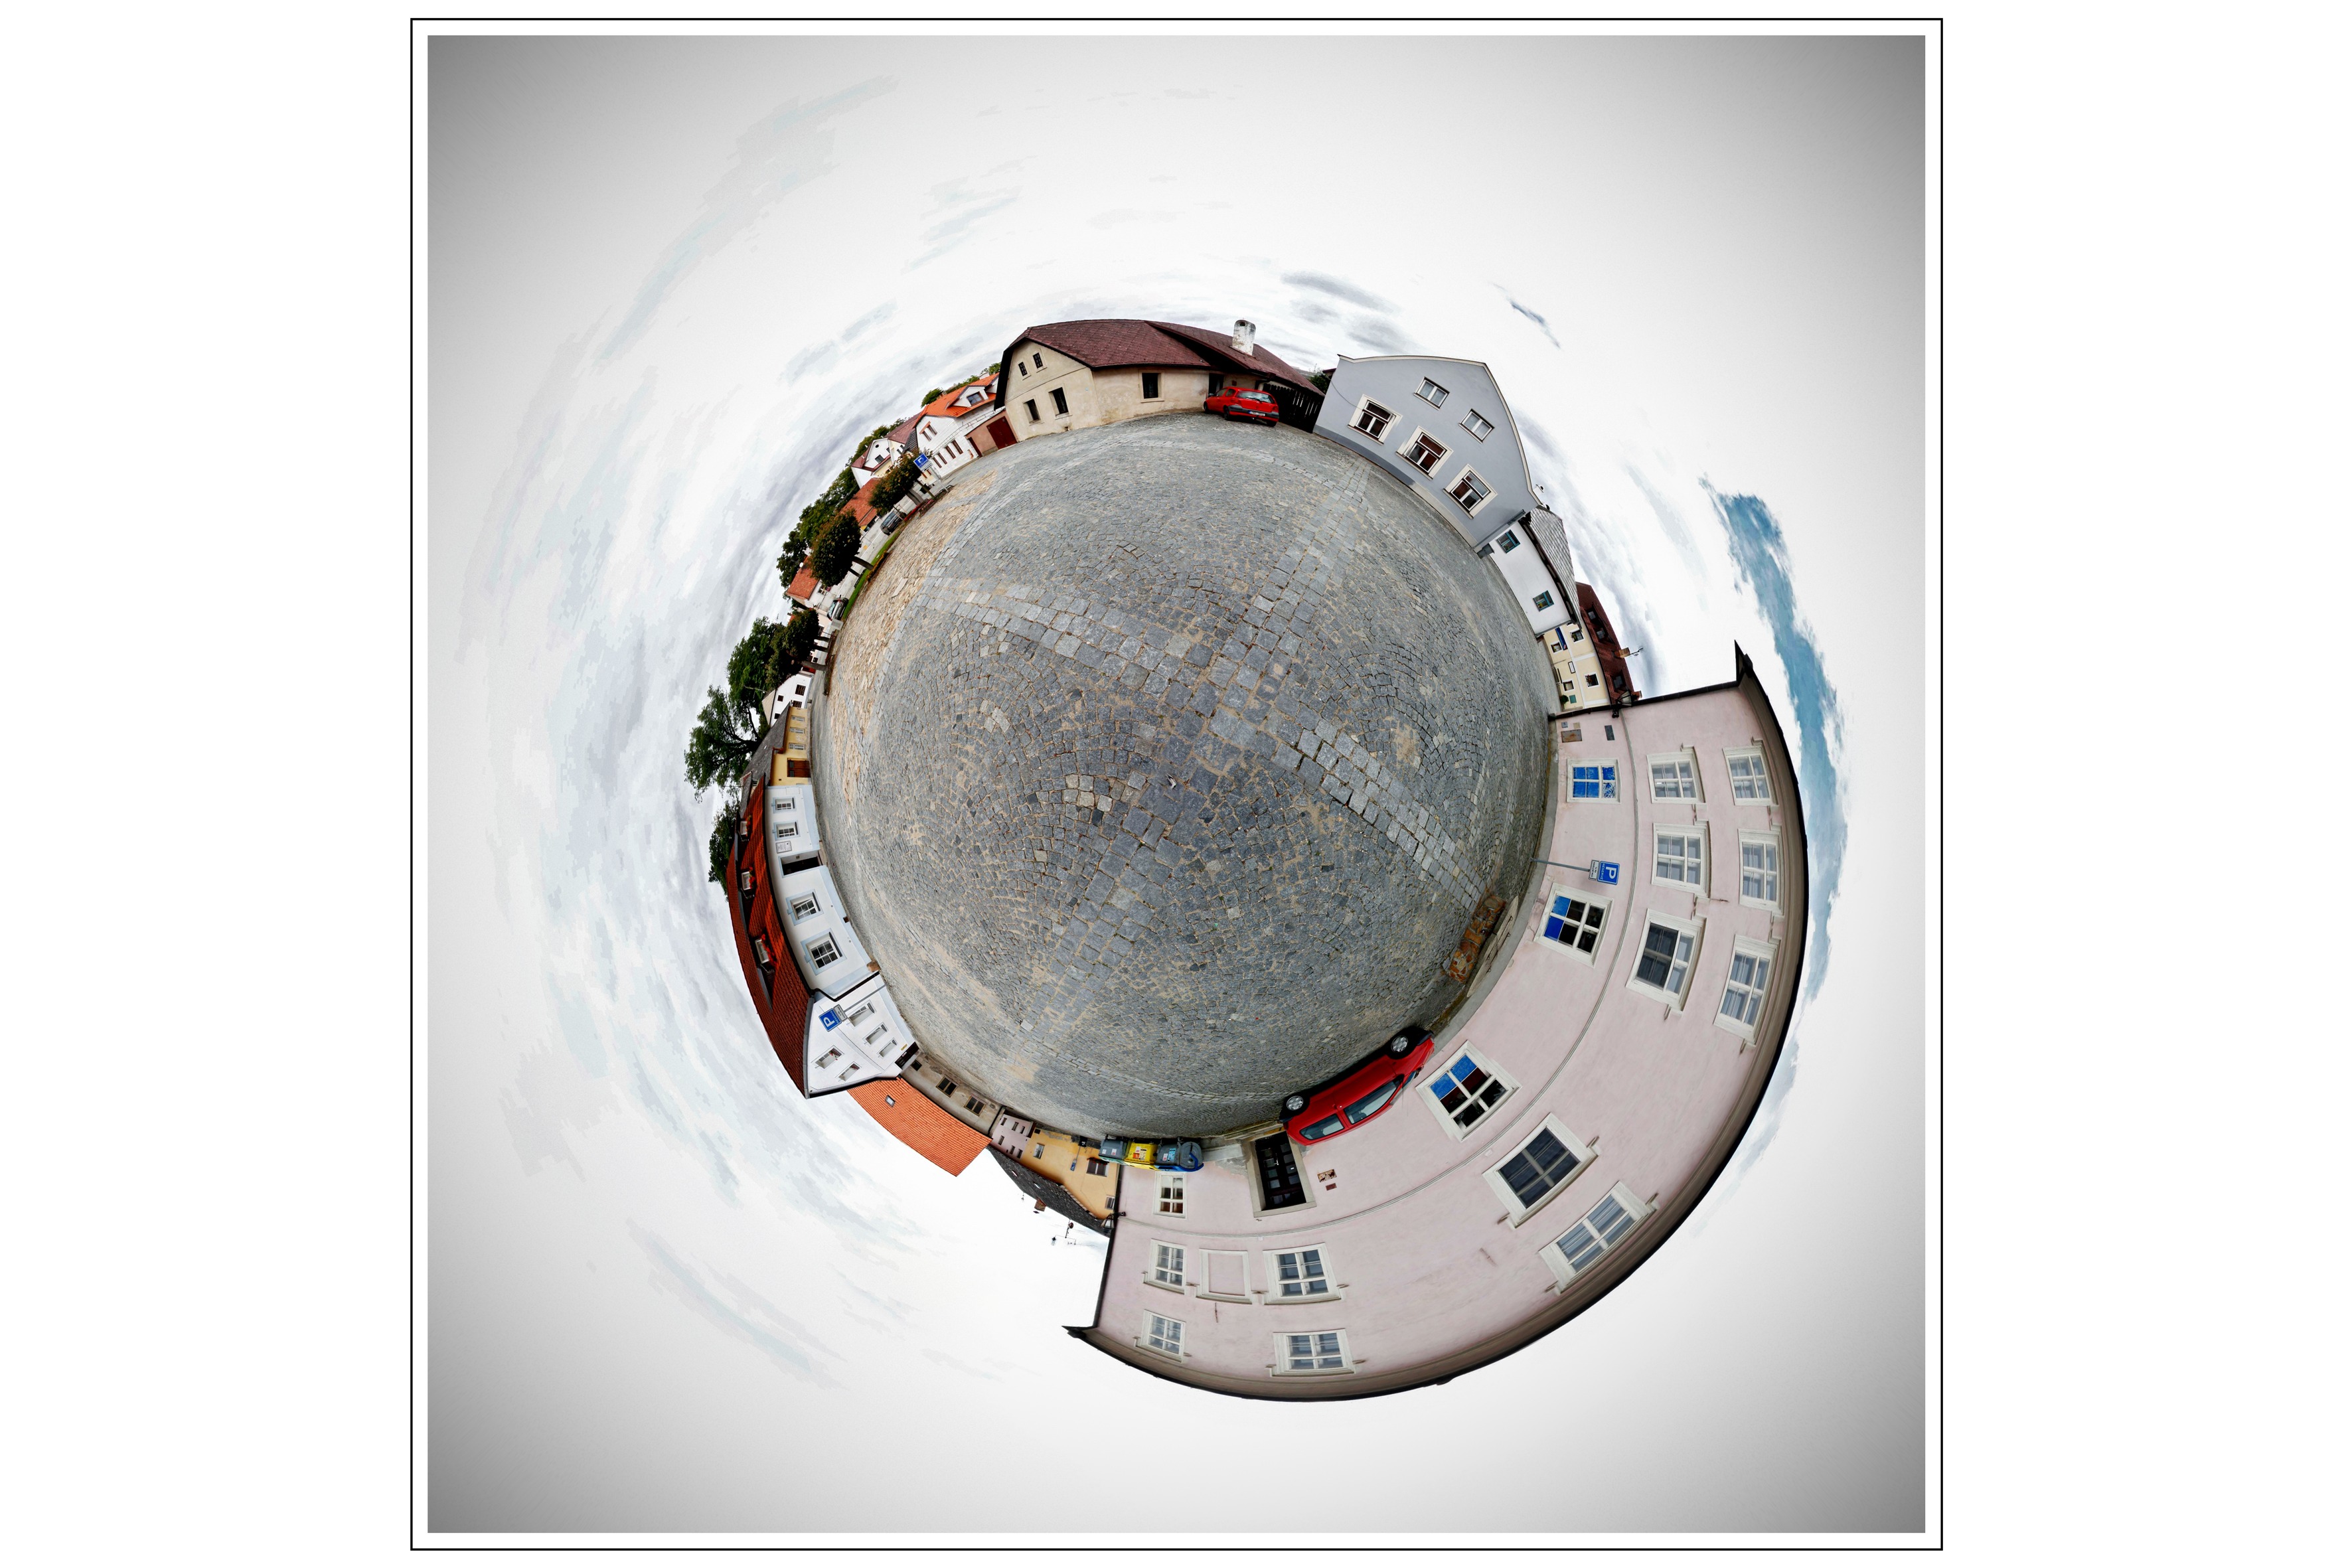
antique, city, country, square, circle, globe, world, brand, diagram, fisheye, planet, shape, dining room, jind ich v hradec, small planet, goat commons